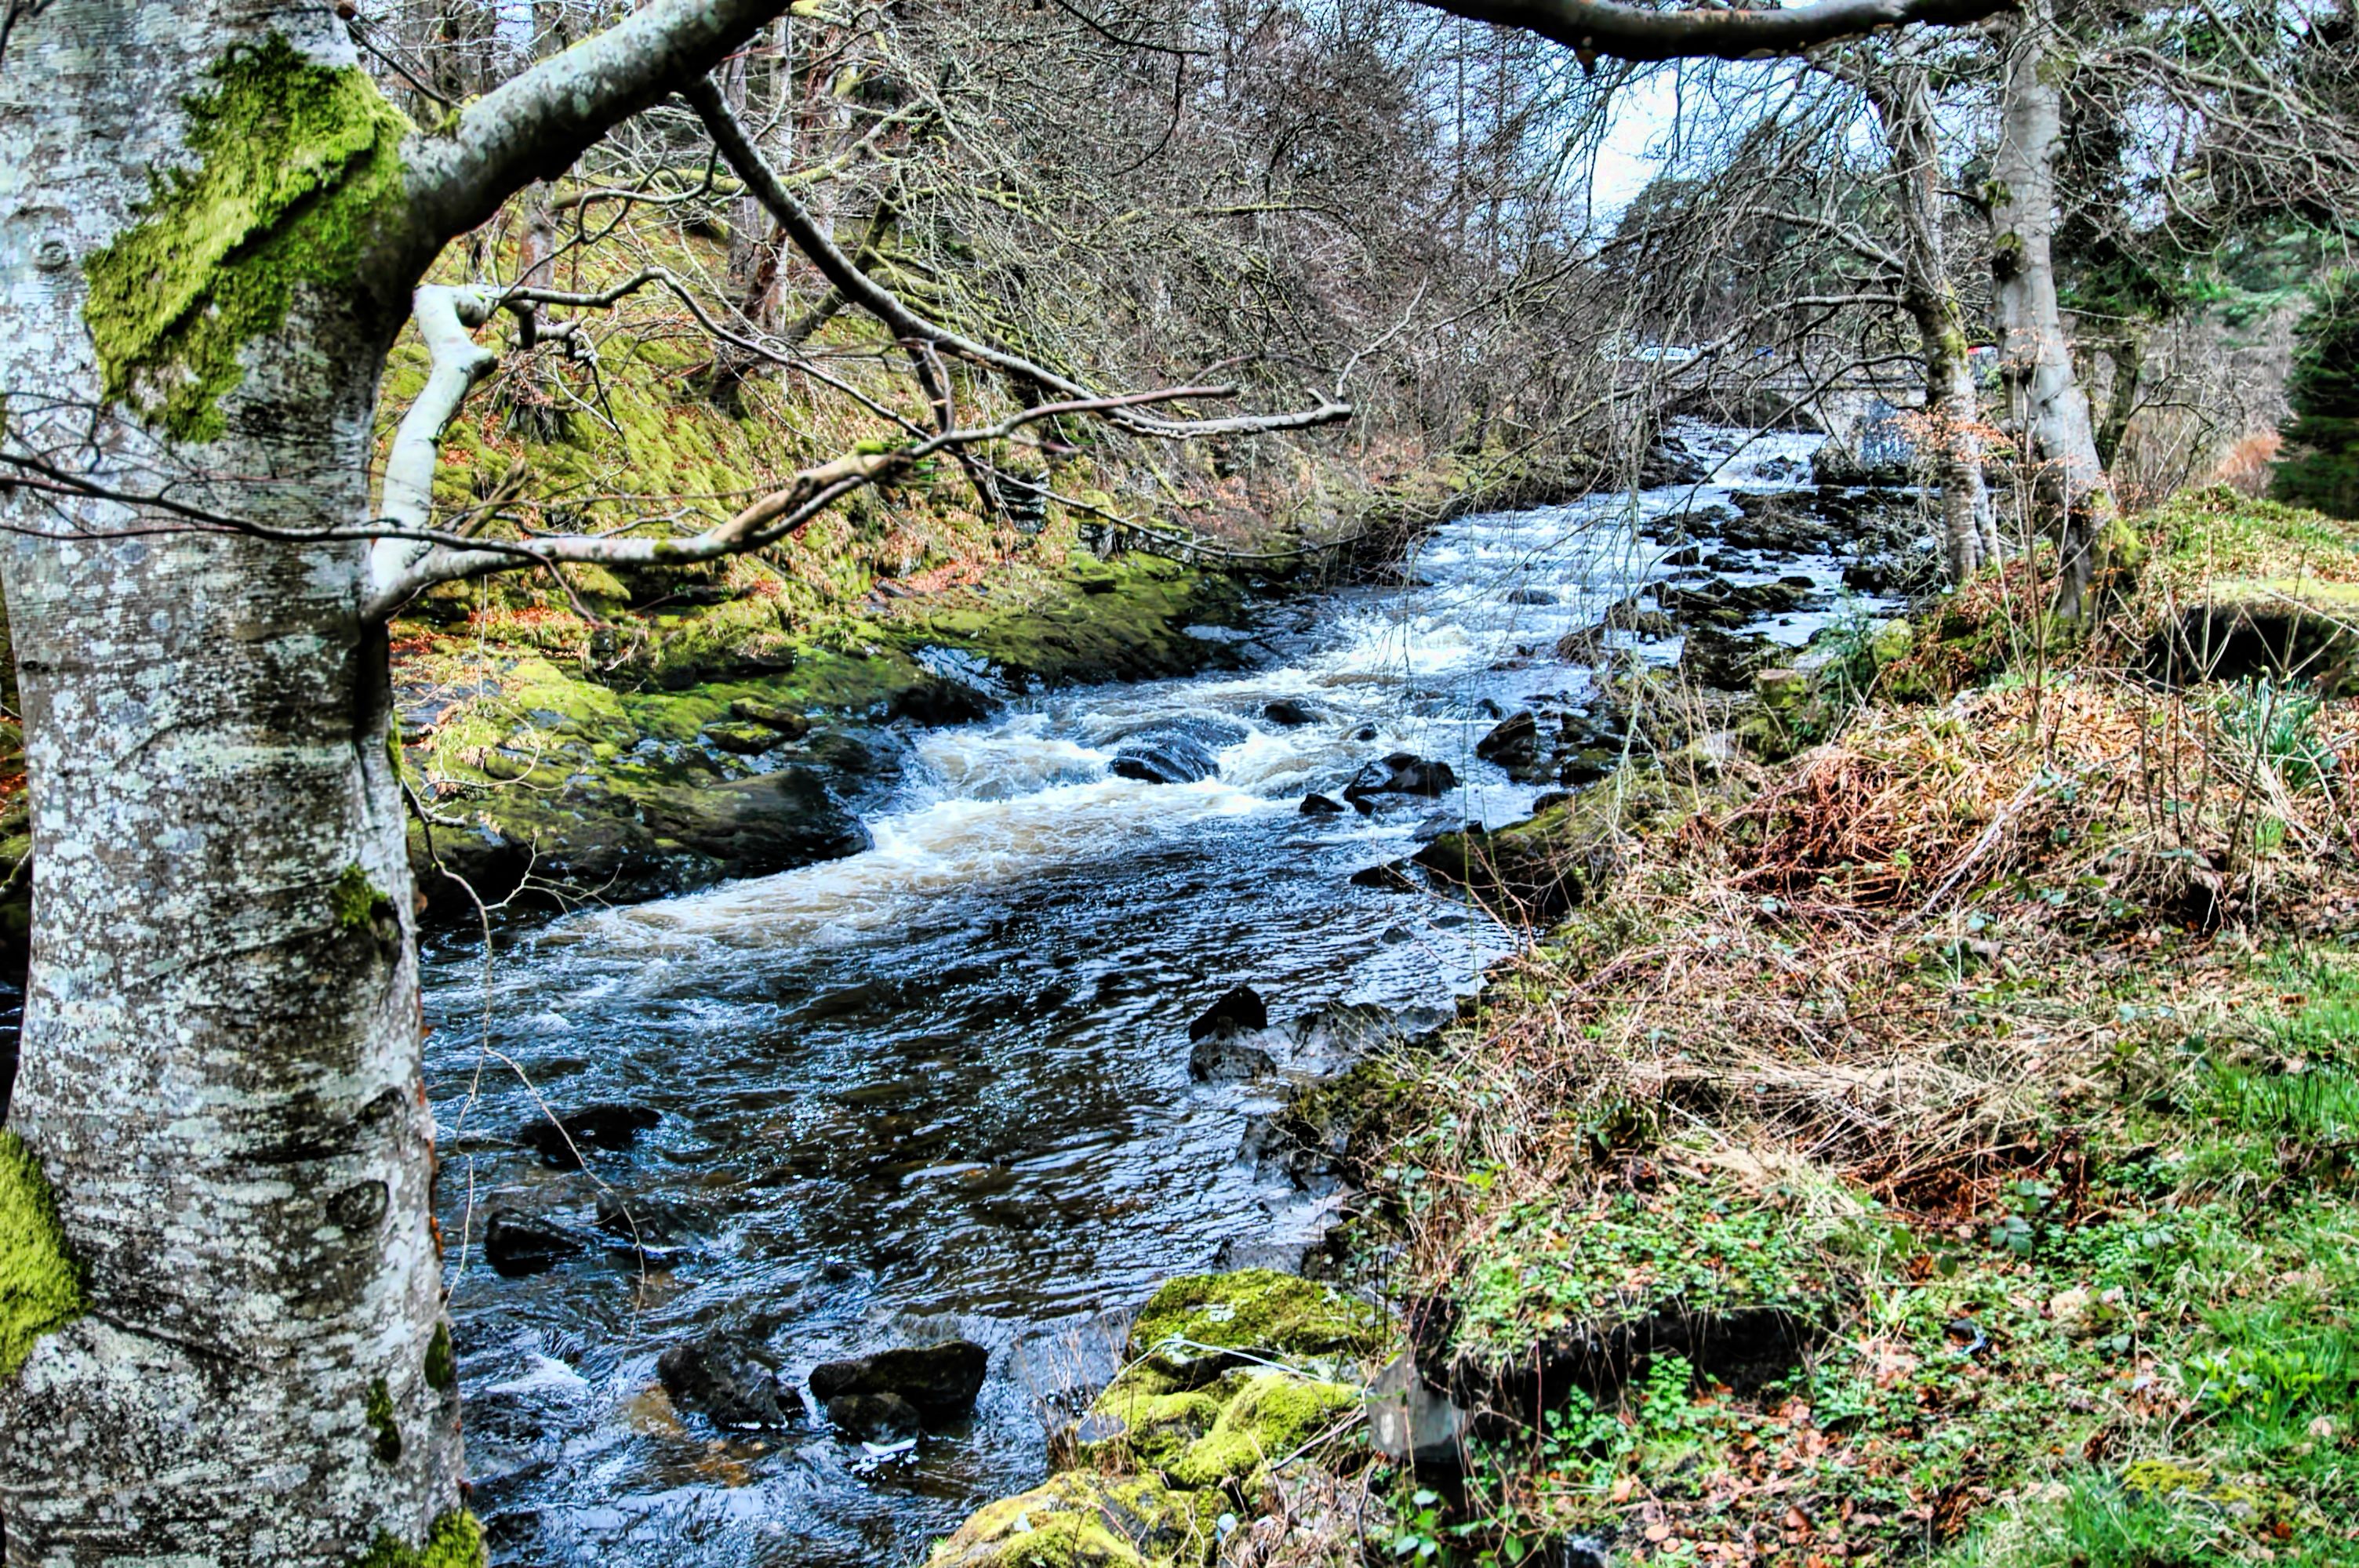
tree, water, nature, forest, rock, waterfall, wilderness, plant, trail, leaf, flower, river, valley, stream, autumn, rapid, body of water, vegetation, ravine, woodland, water feature, watercourse, woody plant